David Moss (musician)

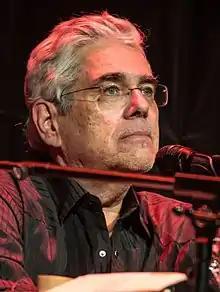
David Moss at the Moers Festival 2017

David Moss (born January 21, 1949, in New York City) is an American composer, percussionist and self-taught vocalist, founder of the David Moss Dense Band; co-founder and artistic director of the "Institute for Living Voice", Antwerp. His performances are noted for their innovative style, multimedia approach and improvisation. Moss has lived in Berlin, Germany since 1991, when he received a fellowship from the prestigious Berlin Artist Program of the DAAD.